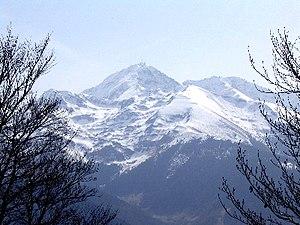
François de Plantade est un astronome, cartographe et archéologue français, né le 6 novembre 1670 à Montpellier et mort le 25 août 1741 sur le pic du Midi de Bigorre. Il a publié sous le pseudonyme de Dalempatius.
Le pic du Midi de Bigorre est situé dans les Hautes-Pyrénées, et atteint une altitude de 2 876 mètres. Il est connu entre autres pour la présence d'un observatoire astronomique et d'un relais de télévision, installés à son sommet.